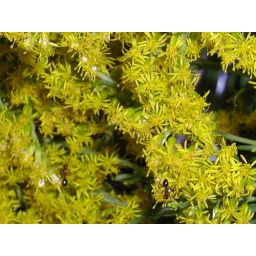
This yellow flower has some ant friends. Taken in the backyard - Pittsburgh, PA